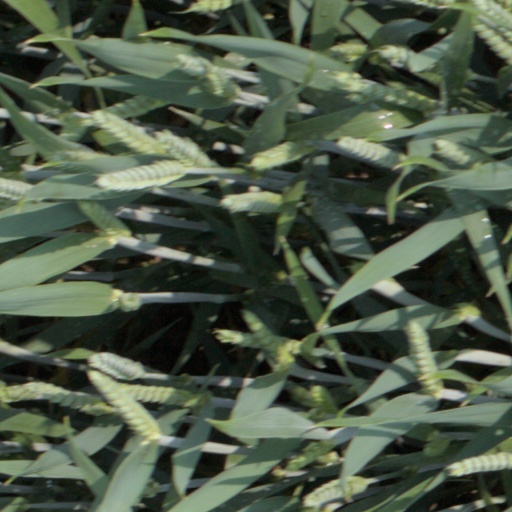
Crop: wheat